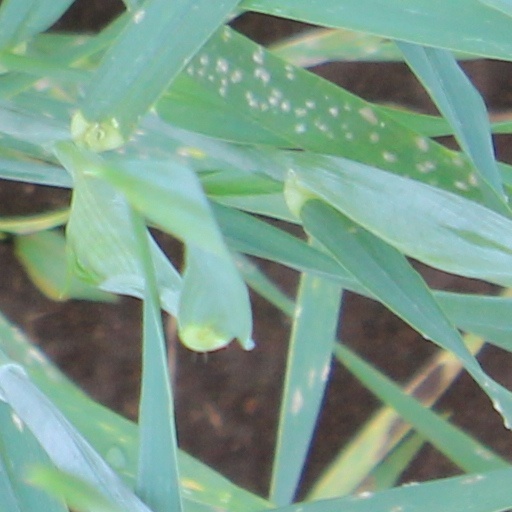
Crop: wheat